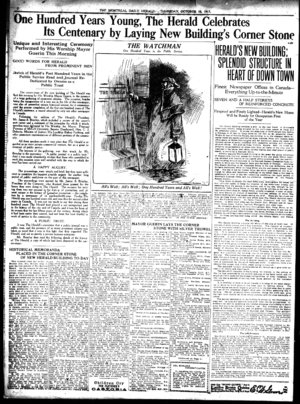
À l'occasion de son centenaire, le Montreal Herald relate son histoire.
The Montreal Herald était un périodique anglophone de Montréal. Il fut fondé en 1811 par William Gray et son dernier numéro parut le 18 octobre 1957.